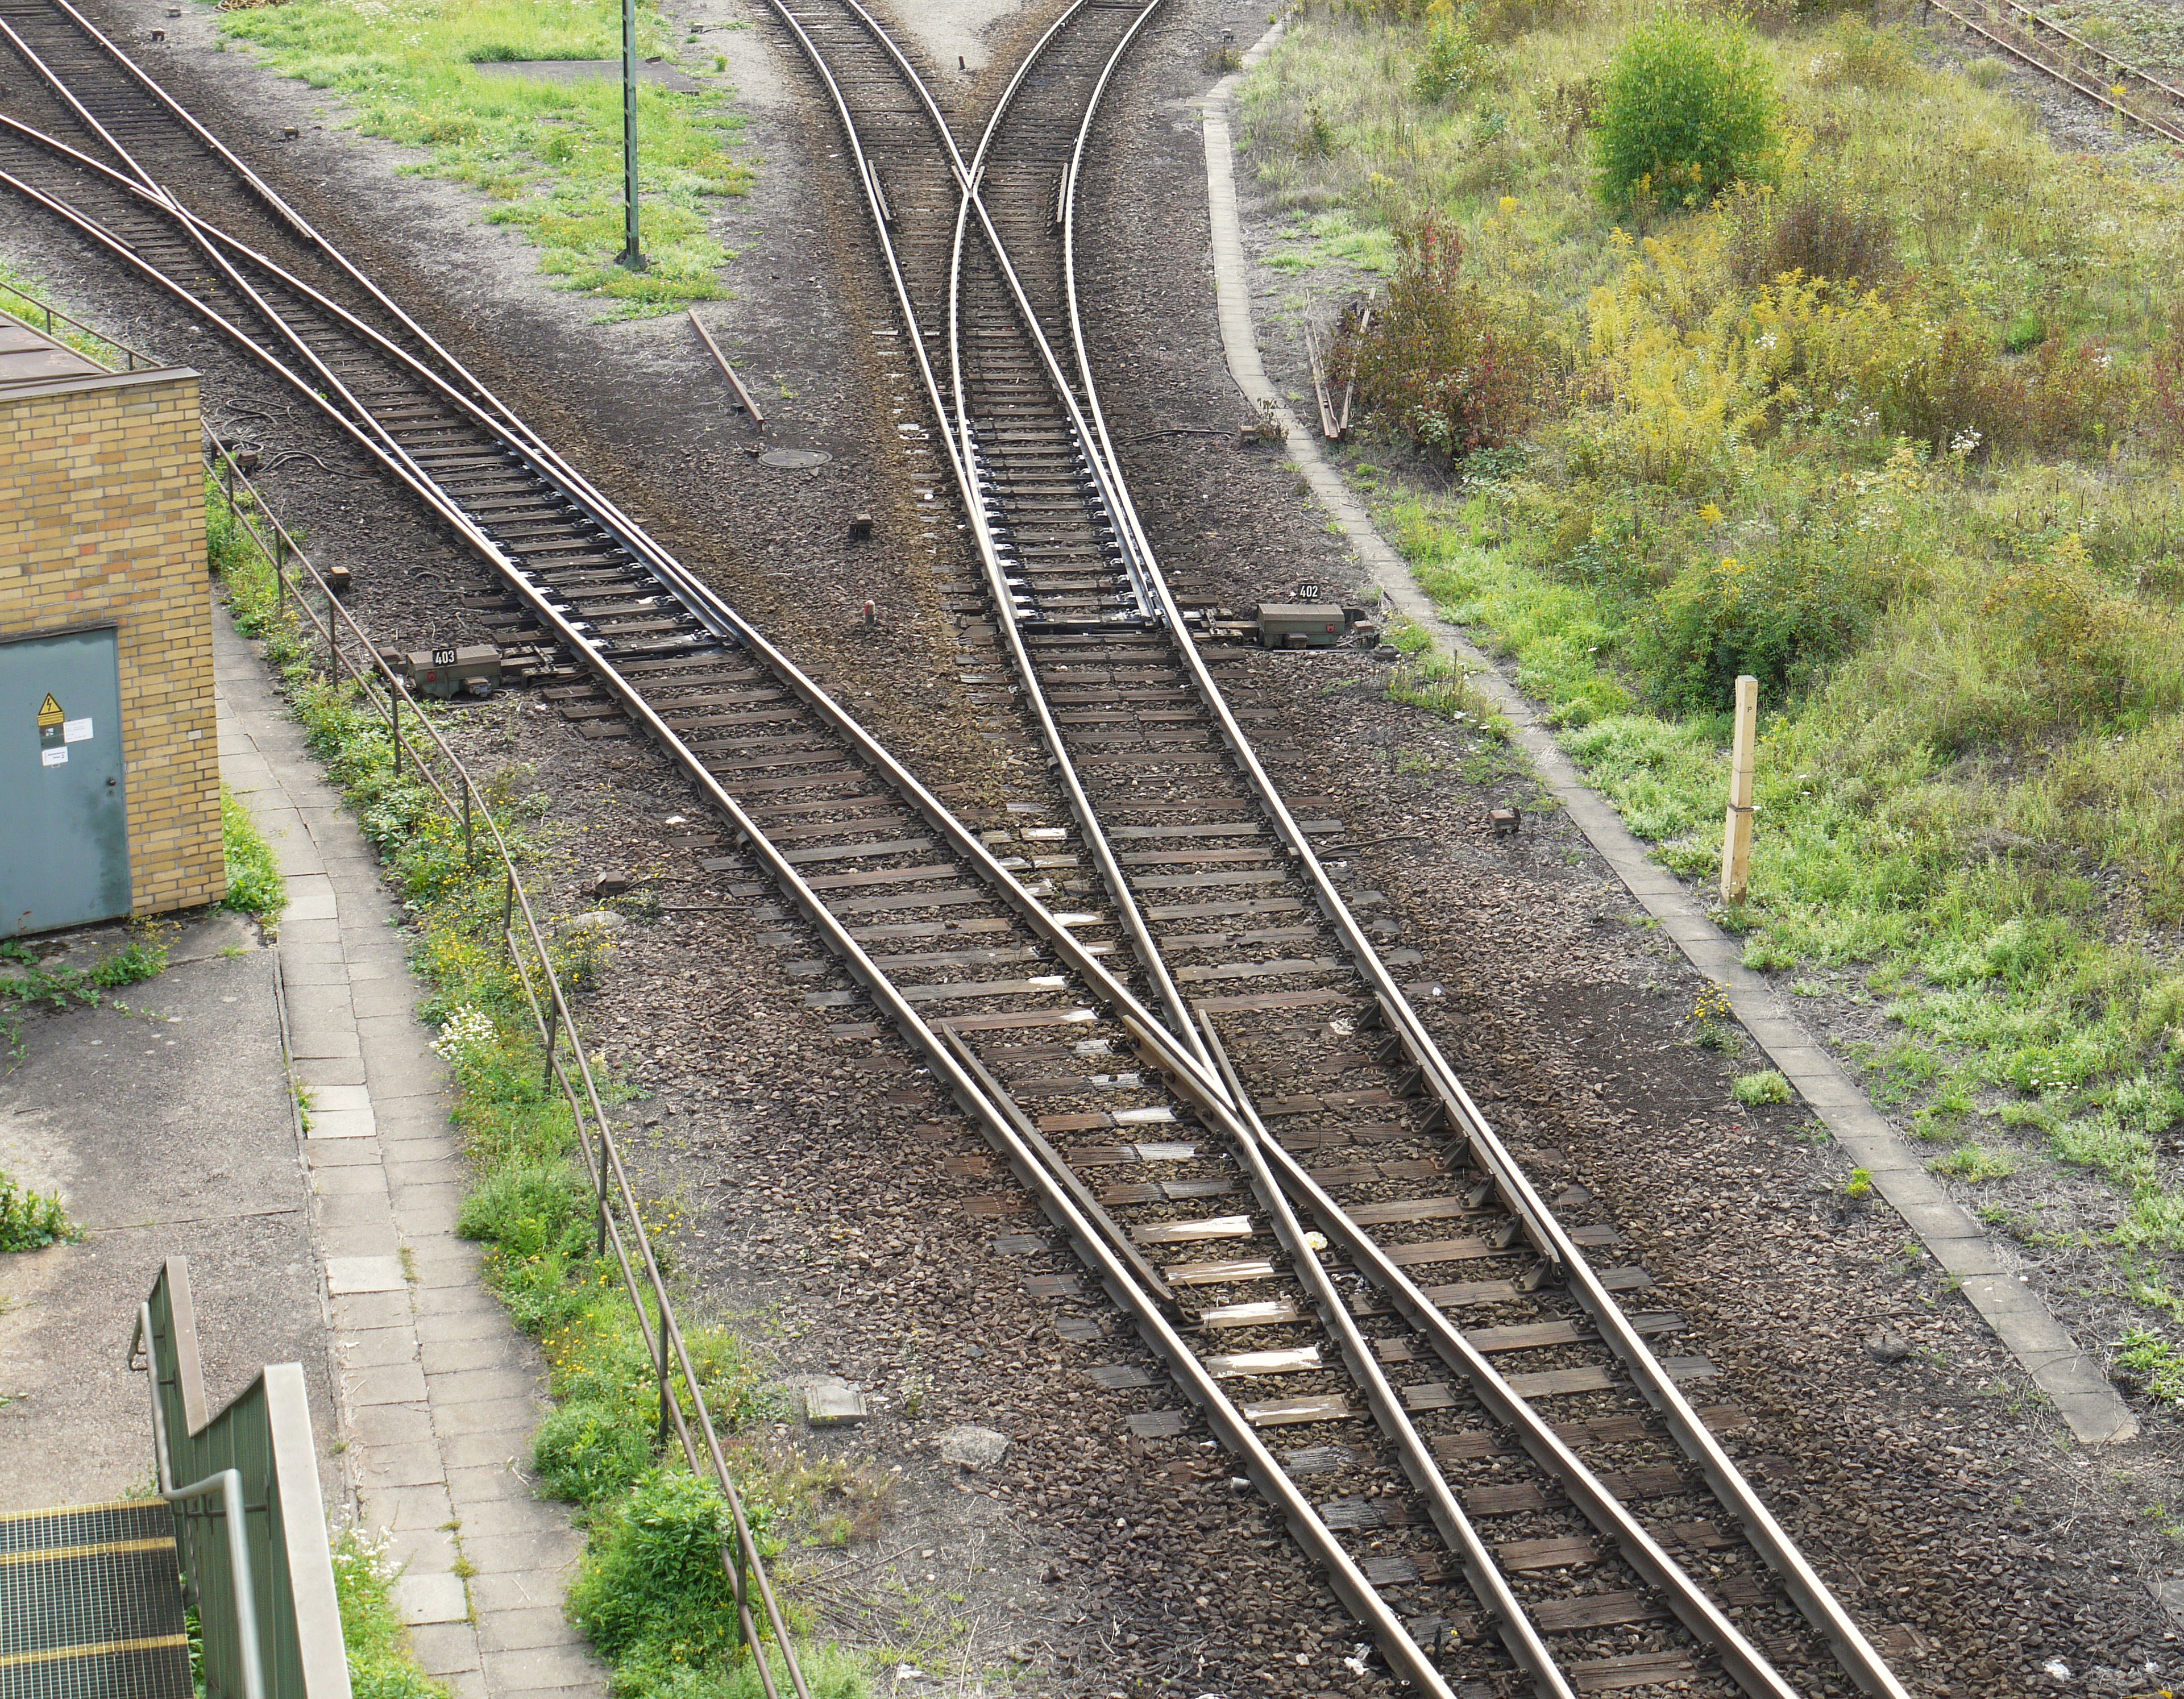
branch, track, railway, train, transport, vehicle, lane, distribution, railways, seemed, rail transport, gleise, railway tracks, yield, ramifications, normal track, tracks harp, marshalling yard, rolling stock, nonbuilding structure